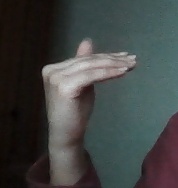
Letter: khaa